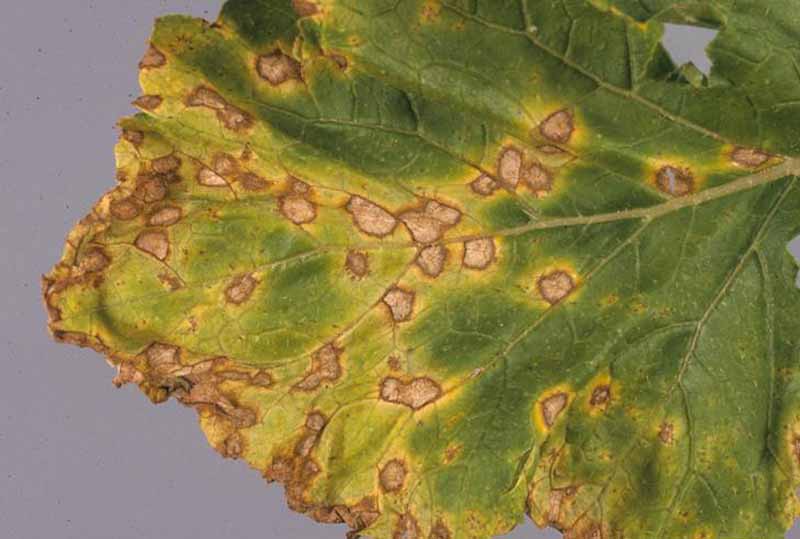
Plant: Eggplant
Disease: eggplant cercospora leaf spot